Marines

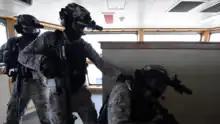
Indian MARCOS performing a simulated exercise at RIMPAC 2022

The Sea Battalion is a land formation of the German Navy. It was formed in Eckernförde on 1 April 2014, succeeding the Naval Protection Force.